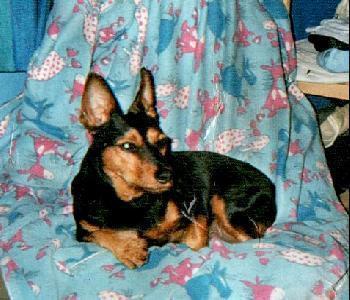
Doberman